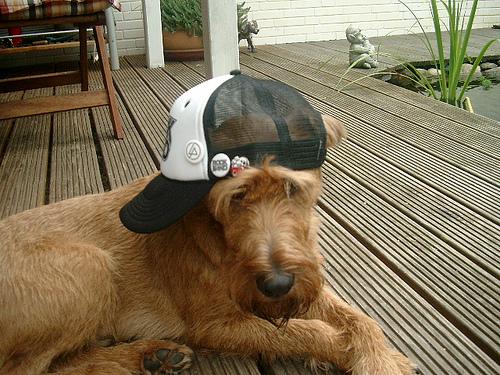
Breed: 207-n000036-Irish_terrier